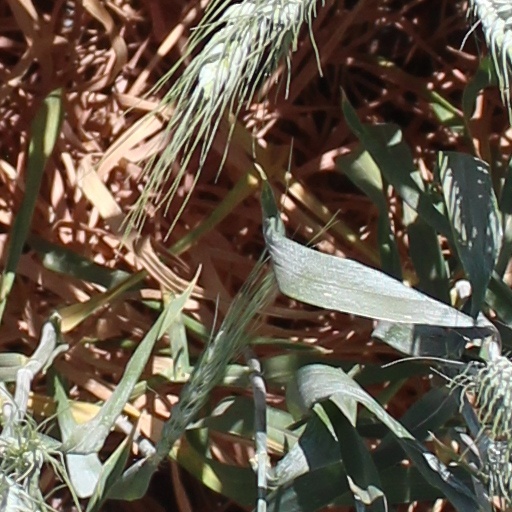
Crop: wheat